Indian roller

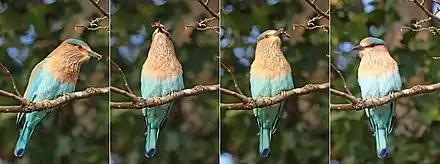
Indian roller eating a grasshopper

The Indian roller descends to the ground to capture insects and to a lesser extent amphibians, reptiles, birds, and small mammals. It is attracted to swarms of winged termites; as many as 40 birds have been seen to perch on a stretch of electric wire to hunt them. Beetles make up around 45% of its diet, followed by grasshoppers and crickets at around 25%.